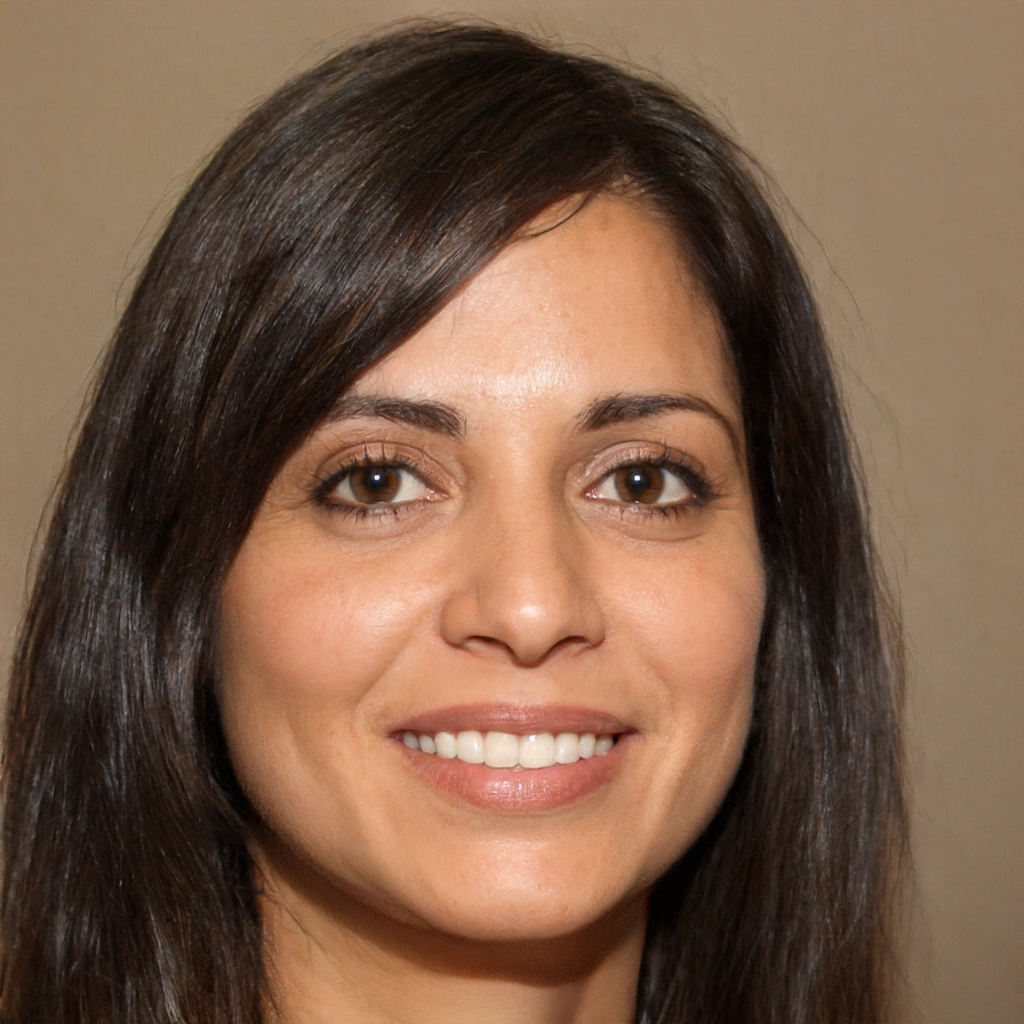
Gender: Female